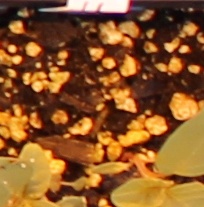
Label: Redroot Pigweed